Ruknuddin Firuz

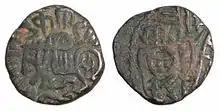

Rukn-ud-din Firuz, further transliterated as Rukn al-Din Firoz and also known as Firuz I (1211 – 19 November 1236), was the Sultan of Delhi for less than seven months in 1236. As a prince, he had administered the Badaun and Lahore provinces of the Sultanate. He ascended the throne after the death of his father Iltutmish, a powerful Mamluk ruler who had established the Sultanate as the most powerful kingdom in northern India. However, he pursued pleasure, wine, women, and left his mother Shah Turkan in control of the administration. The misadministration led to rebellions against Ruknuddin and his mother, both of whom were arrested and imprisoned. The nobles and the army subsequently appointed his half-sister Razia on the throne.